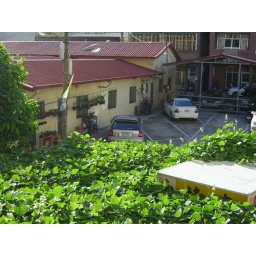
green plant in nest to my